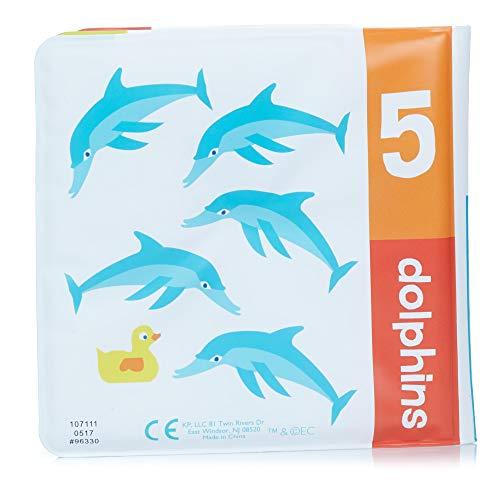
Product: The World of Eric Carle, Duckie Bath Book and Squirty Toy Set
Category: Toys & Games | Baby & Toddler Toys | Bath Toys
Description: BATH TOYS: Includes yellow rubber duckie squirty toy inspired by The Very Hungry Caterpillar and Friends, a great Eric Carle book character for your baby to play with.
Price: $10.99